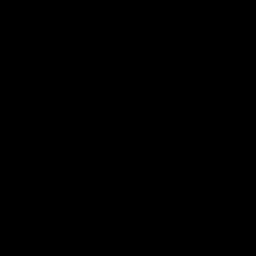
Label: cherry